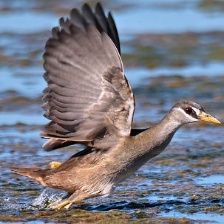
Species: WHITE BROWED CRAKE
Scientific name: AMAURORNIS CINEREA